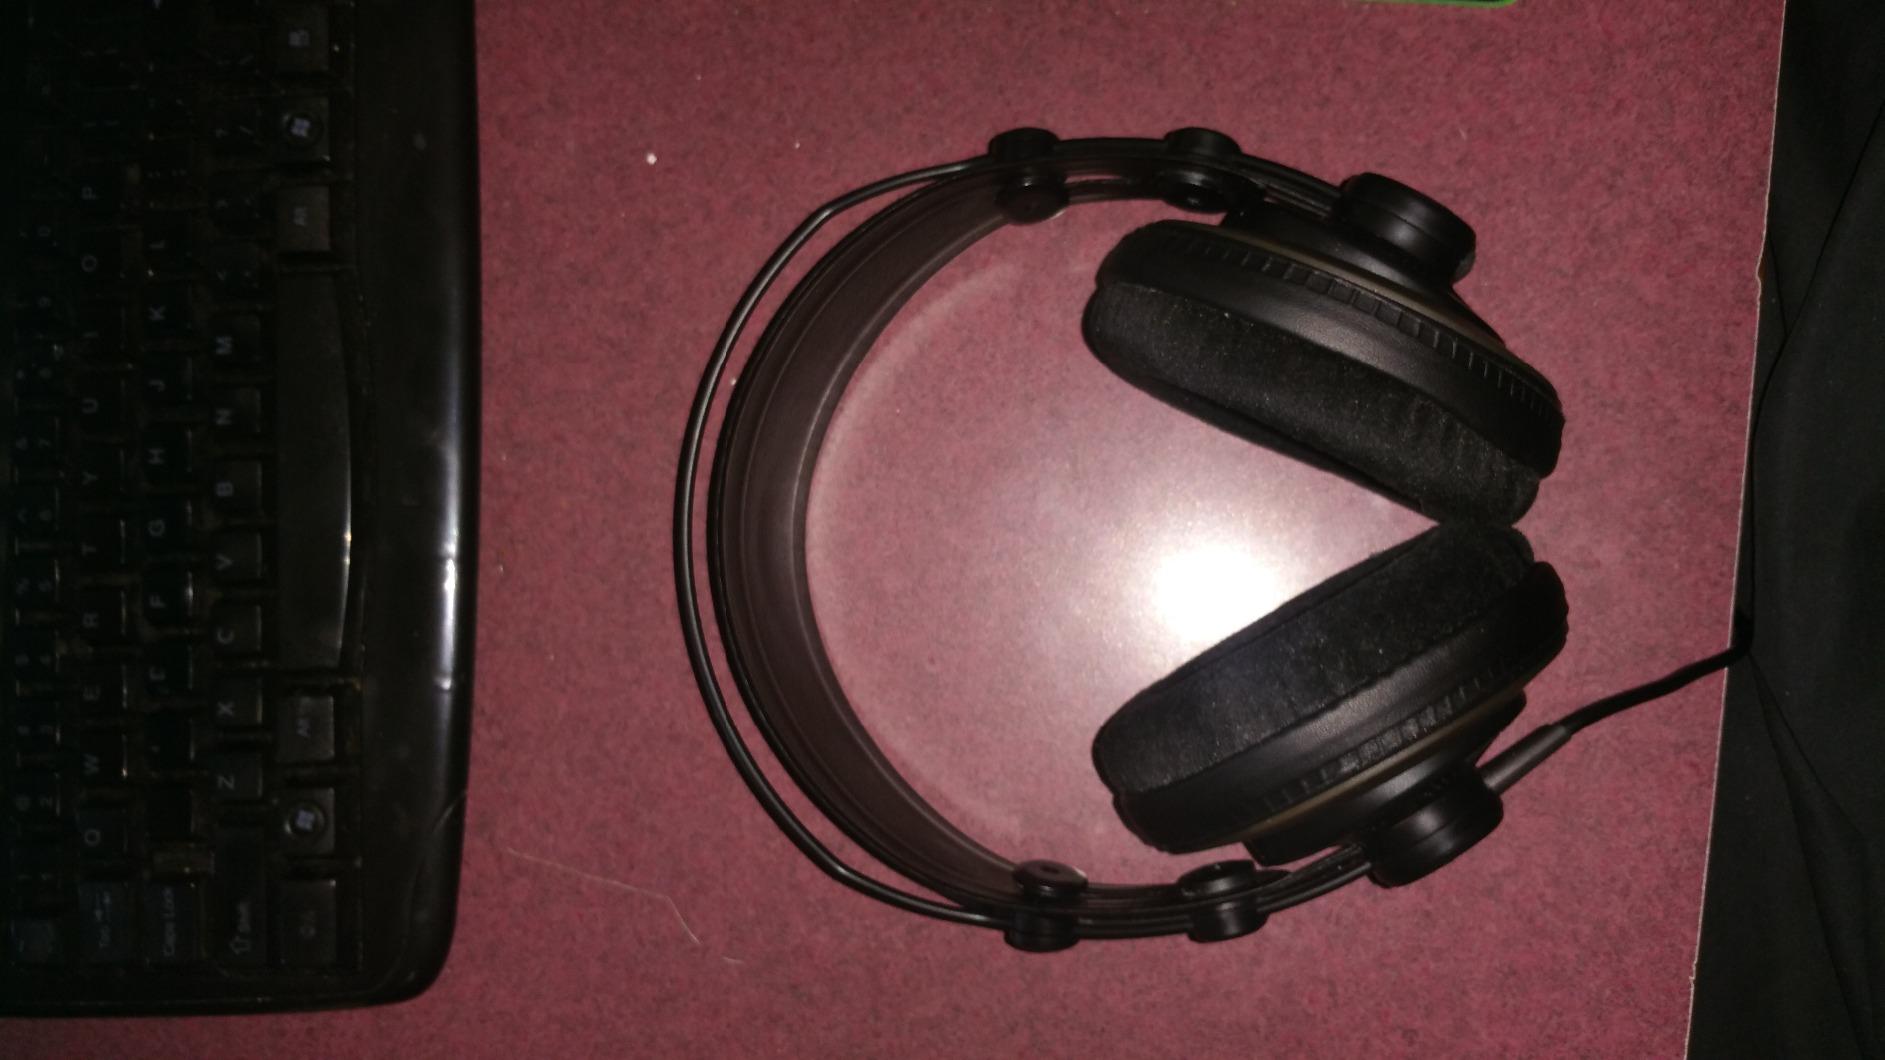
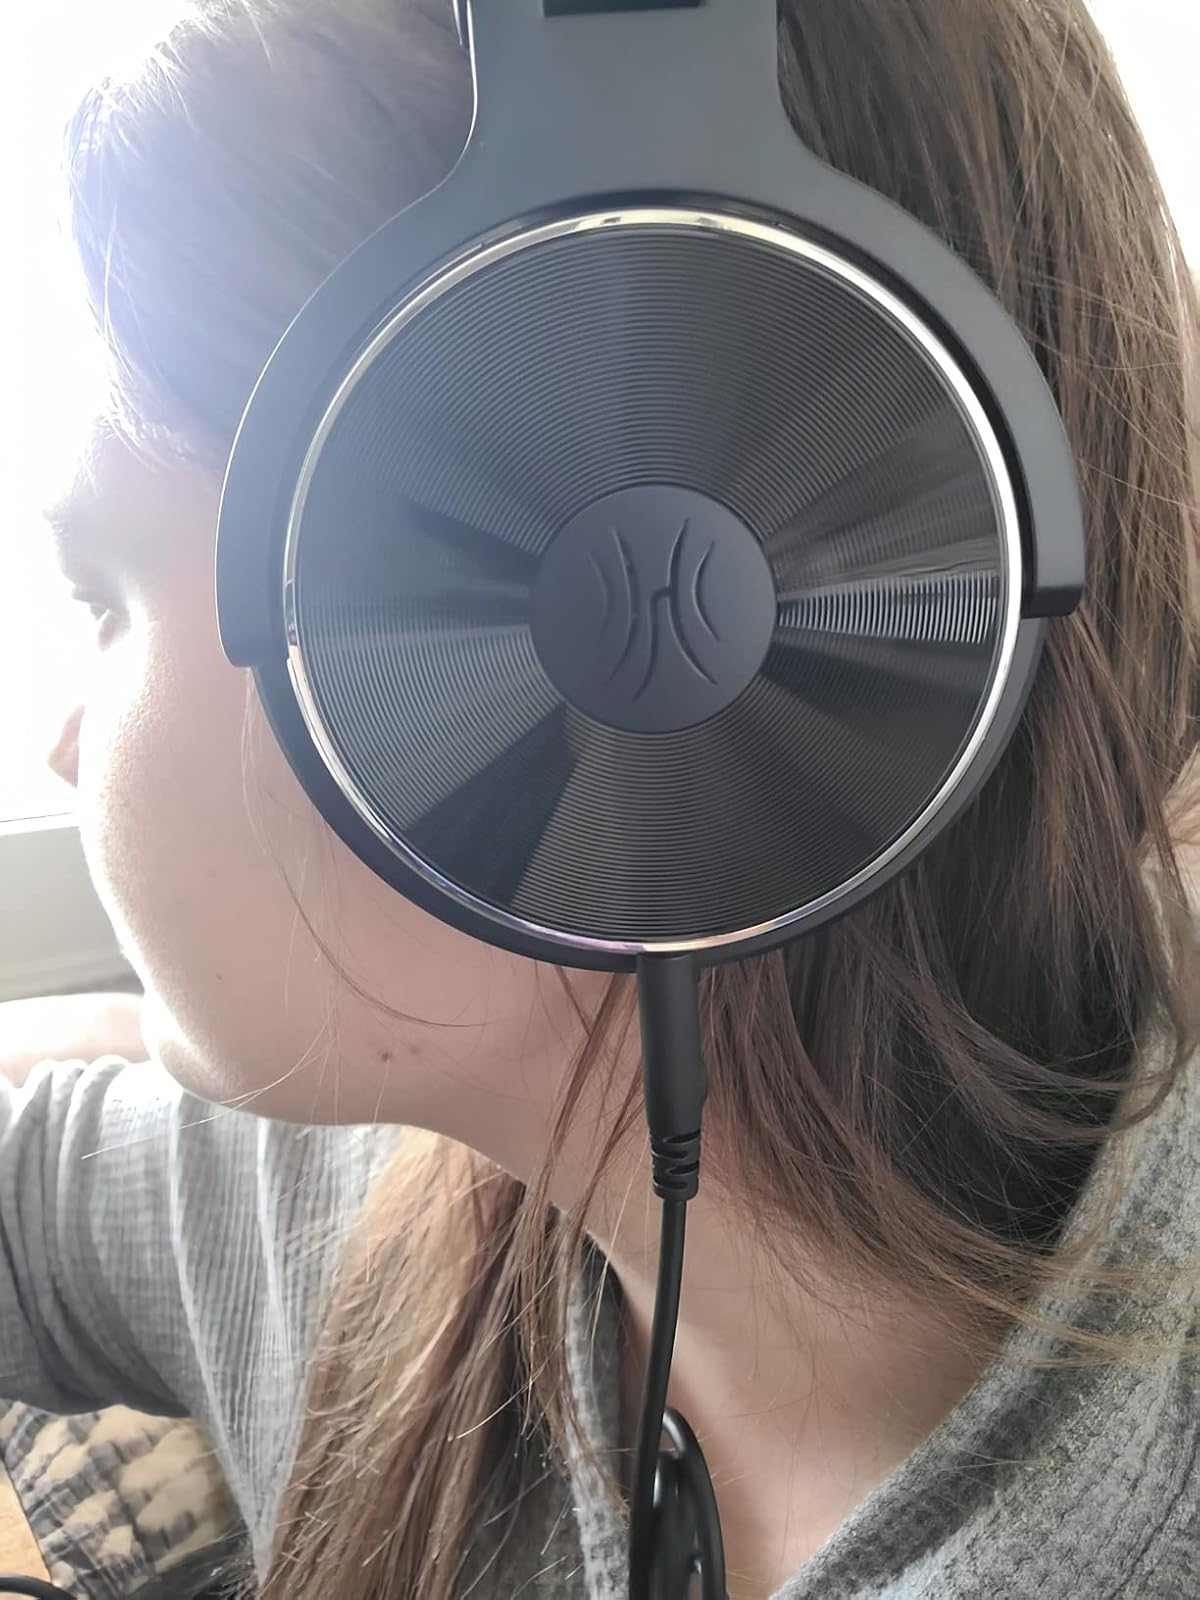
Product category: headphones
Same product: no